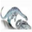
Label: dinosaur